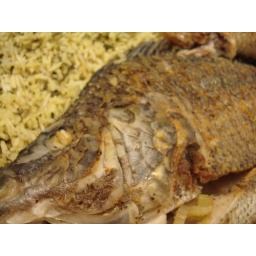
A student in Jason's class made him fish for lunch. A whole fish. And a random chicken drum stick.